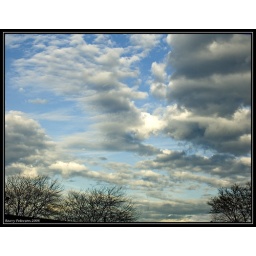
January sky over the lake